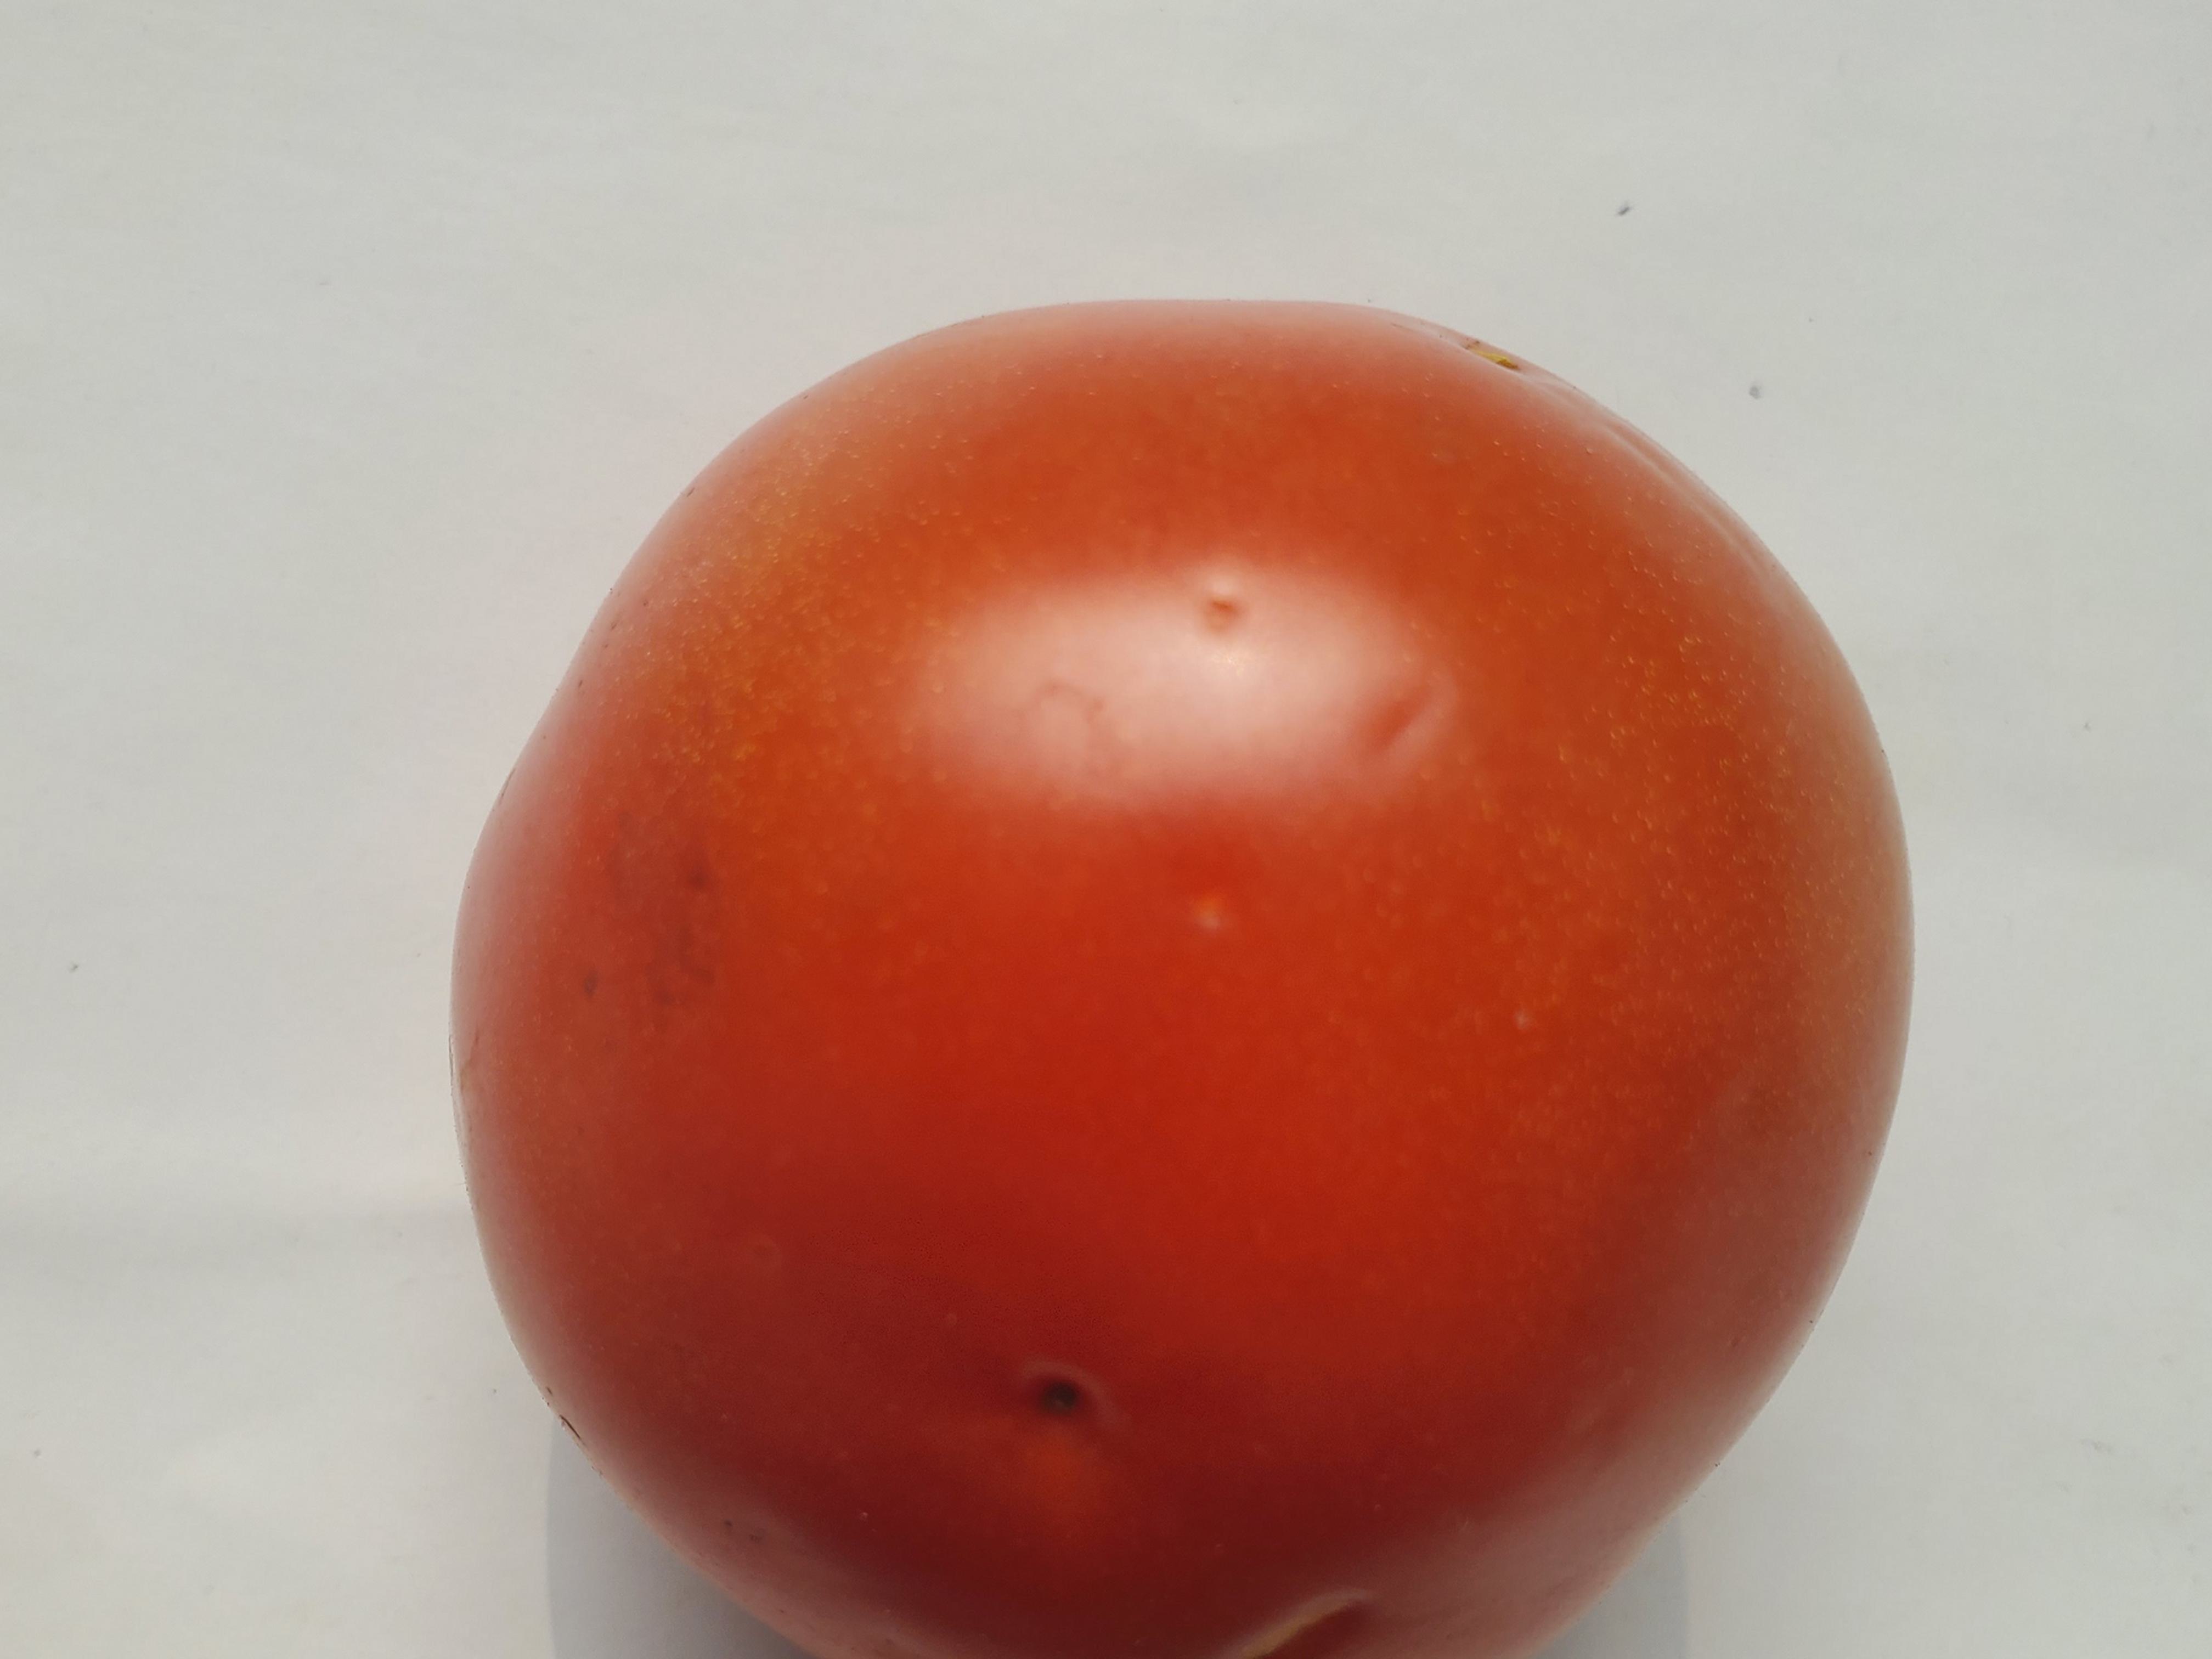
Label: Fresh